Asparagus racemosus

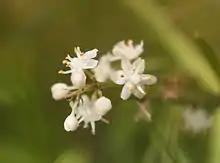
Close-up on flowers

"Asparagus racemosus" is a climber having stems up to 4 m long. Its roots are both fibrous and tuberous.